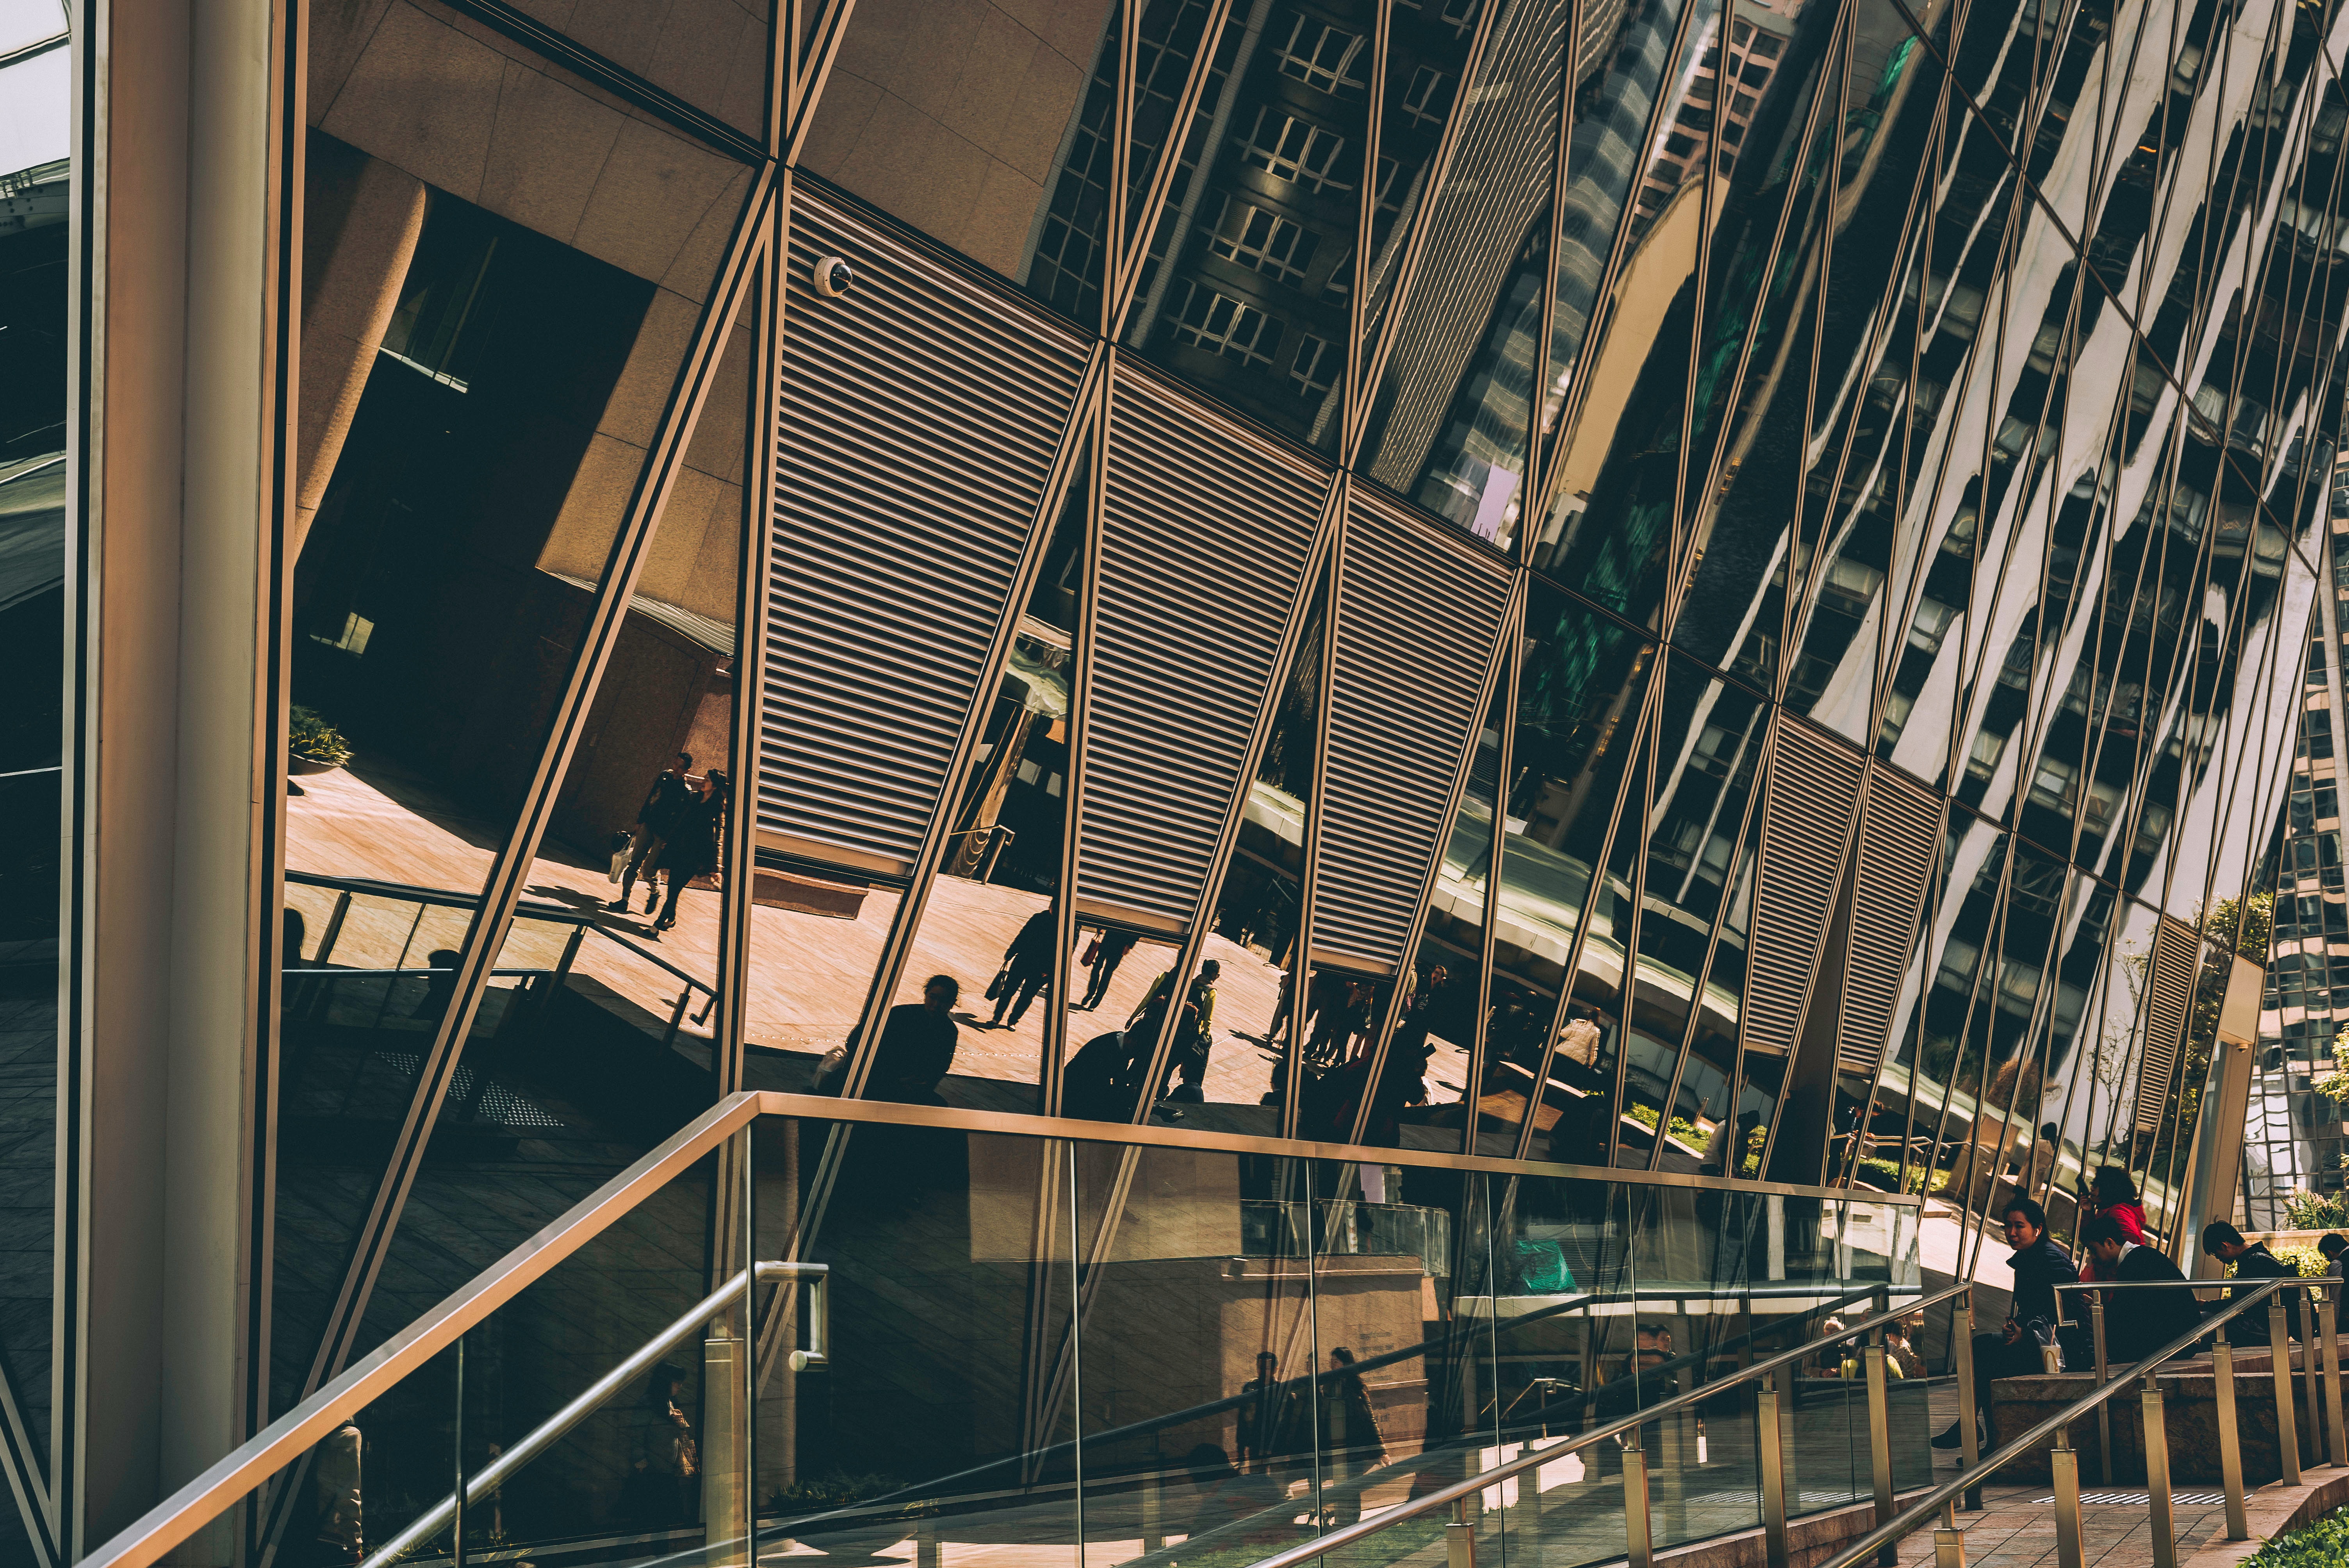
urban area, metropolitan area, architecture, metropolis, city, line, building, reflection, design, facade, skyscraper, tower block, metal, commercial building, downtown, mixed use, glass, tourist attraction, street